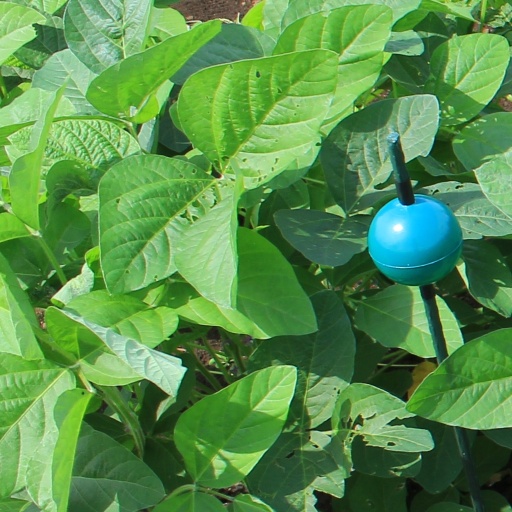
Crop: soybean